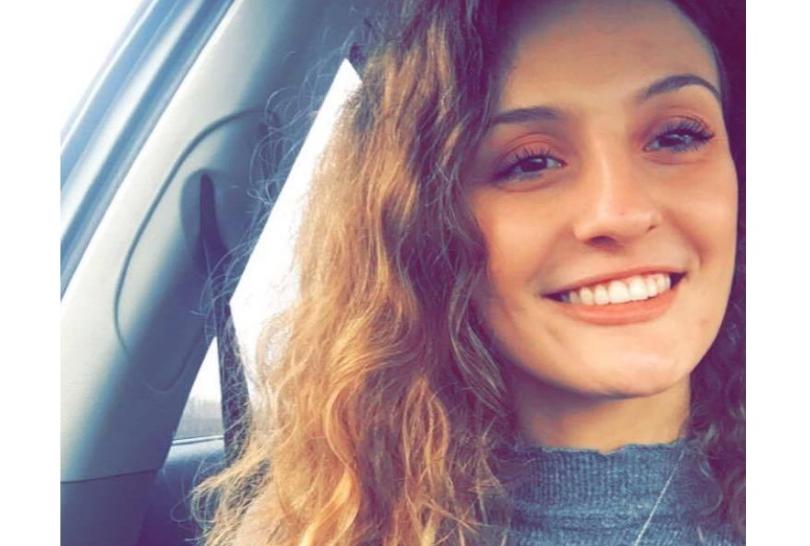
Gender: women